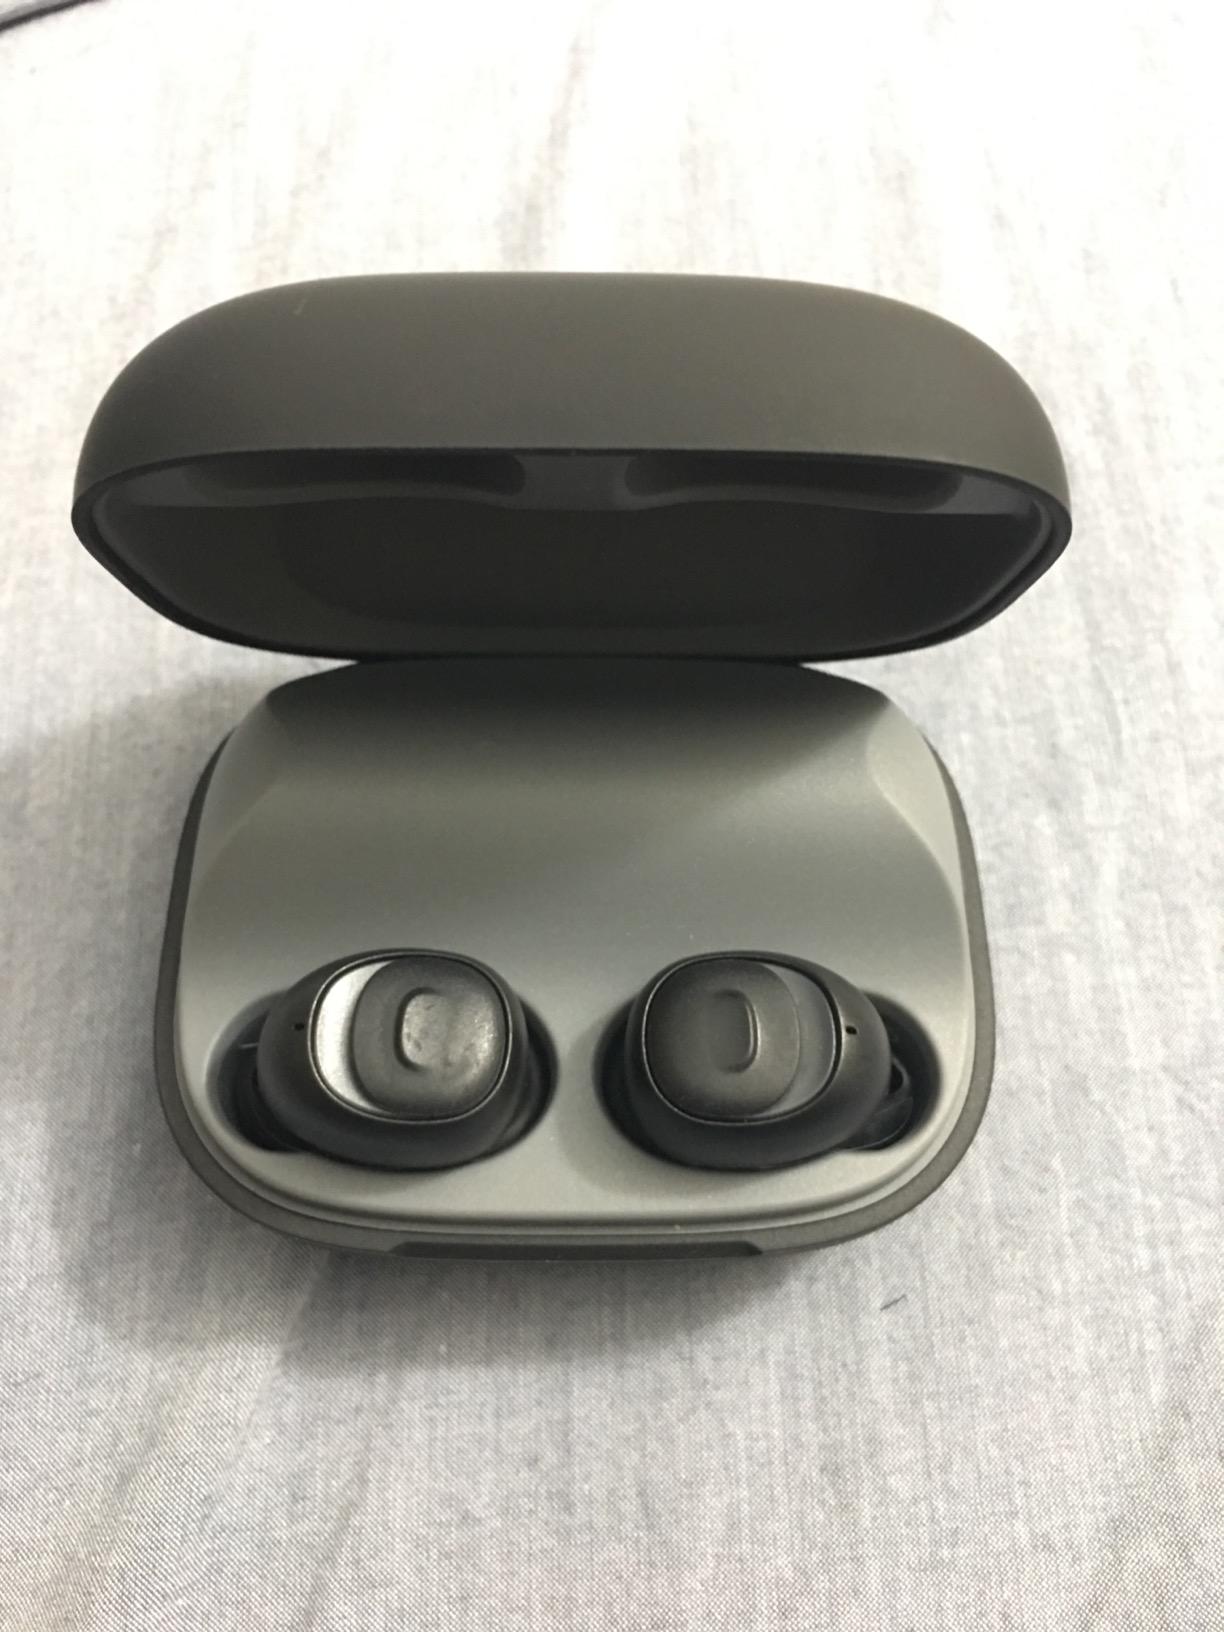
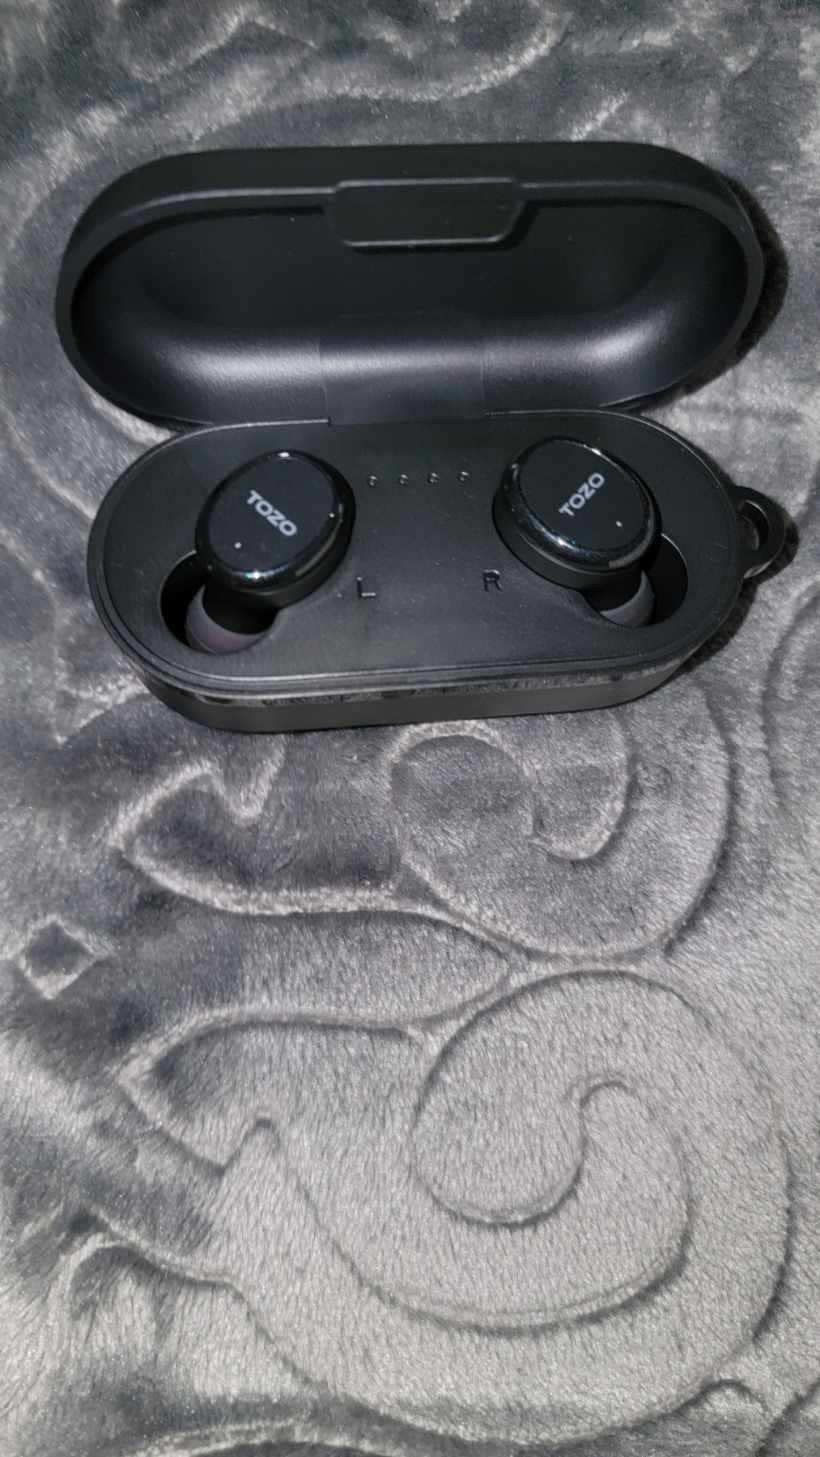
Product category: earbuds
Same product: no